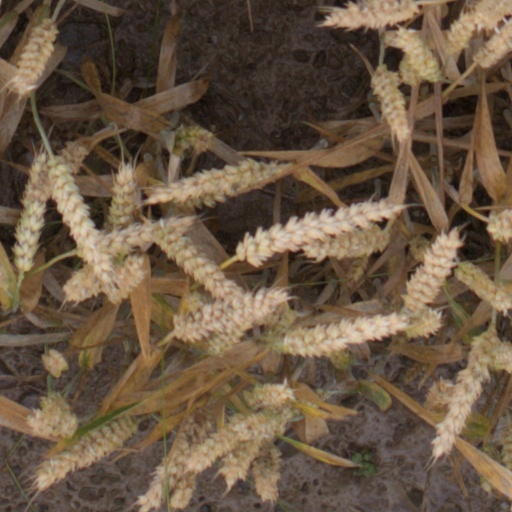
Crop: wheat